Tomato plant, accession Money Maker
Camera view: bottom (45 deg); turntable rotation: 90 degrees
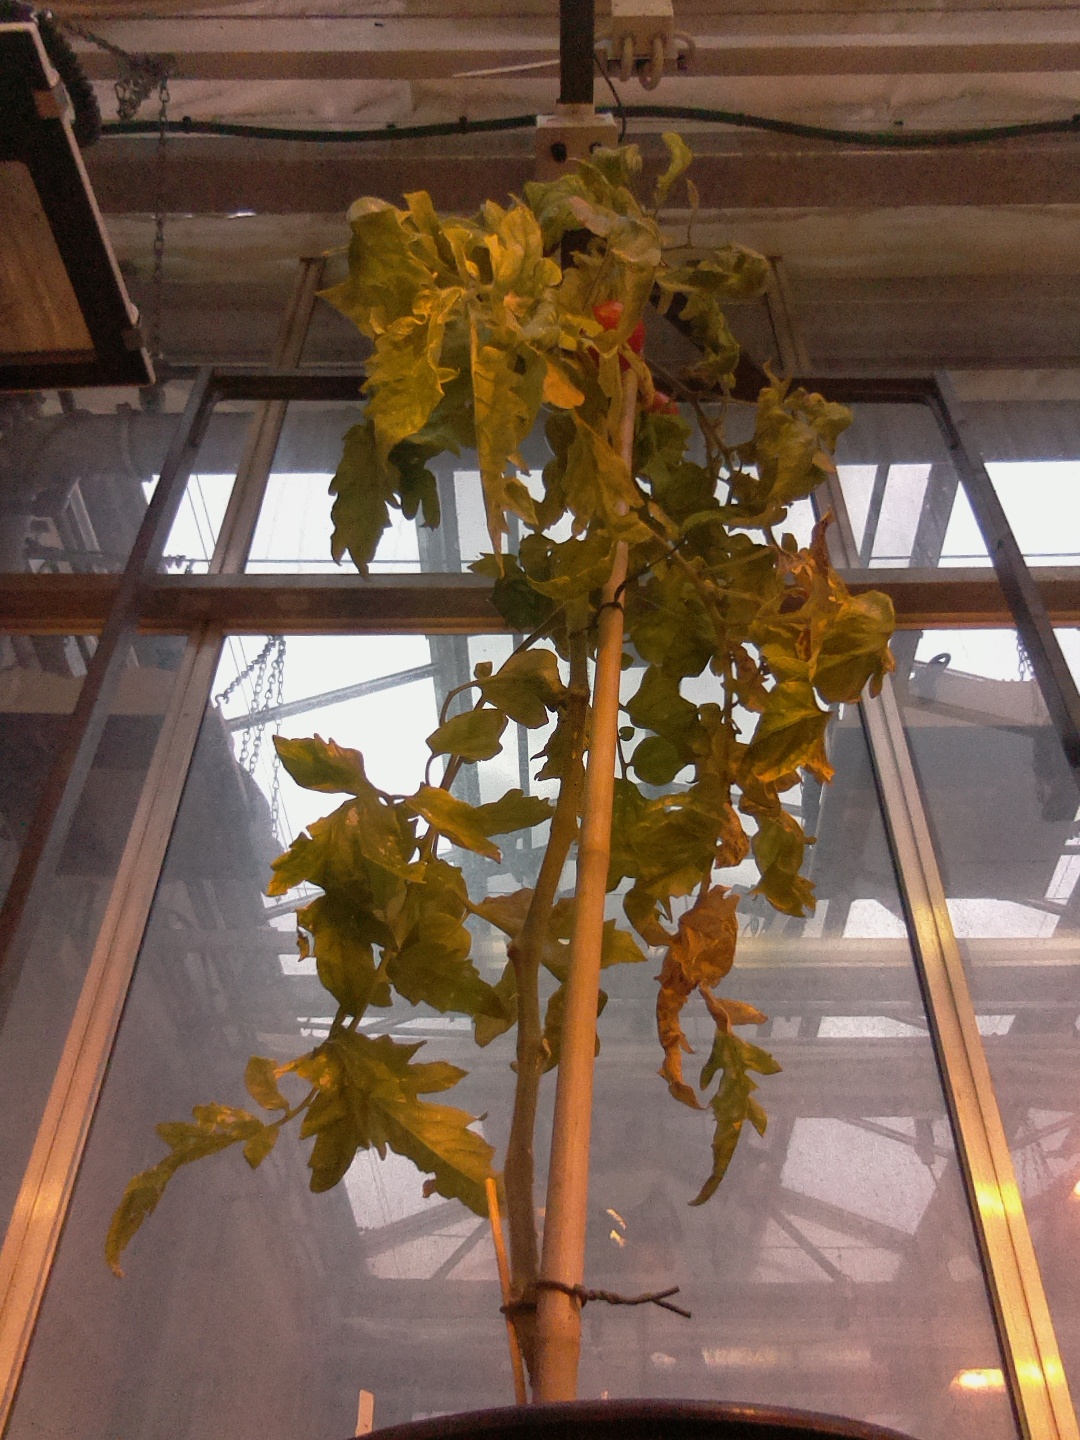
BBCH growth stage 82: 20%-30% of fruits show typical fully ripe color